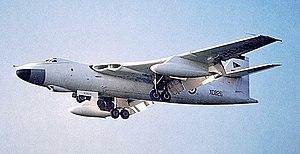
Le terme V bomber, utilisé par la Royal Air Force pendant les années 1950 et 1960, désignait les trois types de bombardiers qui participaient à la Royal Air Force Bomber Command, la force de frappe stratégique du Royaume-Uni.
Le Royal Air Force Bomber Command était l'organisation qui commandait les forces de bombardement de la Royal Air Force. Elle fut créée le 14 juillet 1936 à partir de la section de bombardement de l'Air Defence of Great Britain et fut absorbée par le RAF Strike Command en 1968. Sa devise était « Strike Hard Strike Sure ».
Le Vickers Valiant était un bombardier utilisé par la Royal Air Force de 1954 à 1965. Avec le Handley Page Victor et l'Avro Vulcan, il faisait partie du trio des « V-Bombers » dont le Royaume-Uni lança le développement en 1947. Ce fut le premier des trois à être mis en service.
Le Royaume-Uni est l'un des neuf États qui possèdent l'arme nucléaire au début du XXIᵉ siècle. Il est le troisième pays à avoir développé des armes nucléaires après les États-Unis et l'Union soviétique.
Opération Tonnerre est le huitième roman d'espionnage de l'écrivain britannique Ian Fleming mettant en scène le personnage de James Bond. Il est publié le 27 mars 1961 au Royaume-Uni et la traduction française parait en 1962. Le roman est au cœur d'un procès en 1963 car il est en fait la novélisation d'un scénario de film jamais réalisé, écrit conjointement par Ian Fleming, Kevin McClory, Jack Whittingham, Ivar Bryce et Ernest Cuneo. Si Fleming conserve les droits d'auteur sur le roman, McClory obtient les droits d'adaptation audiovisuelle.